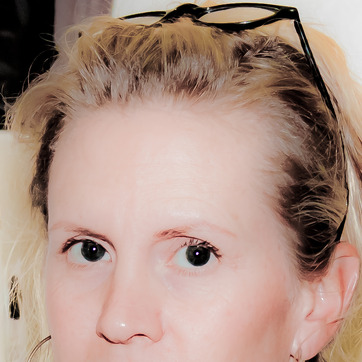
Material: skin